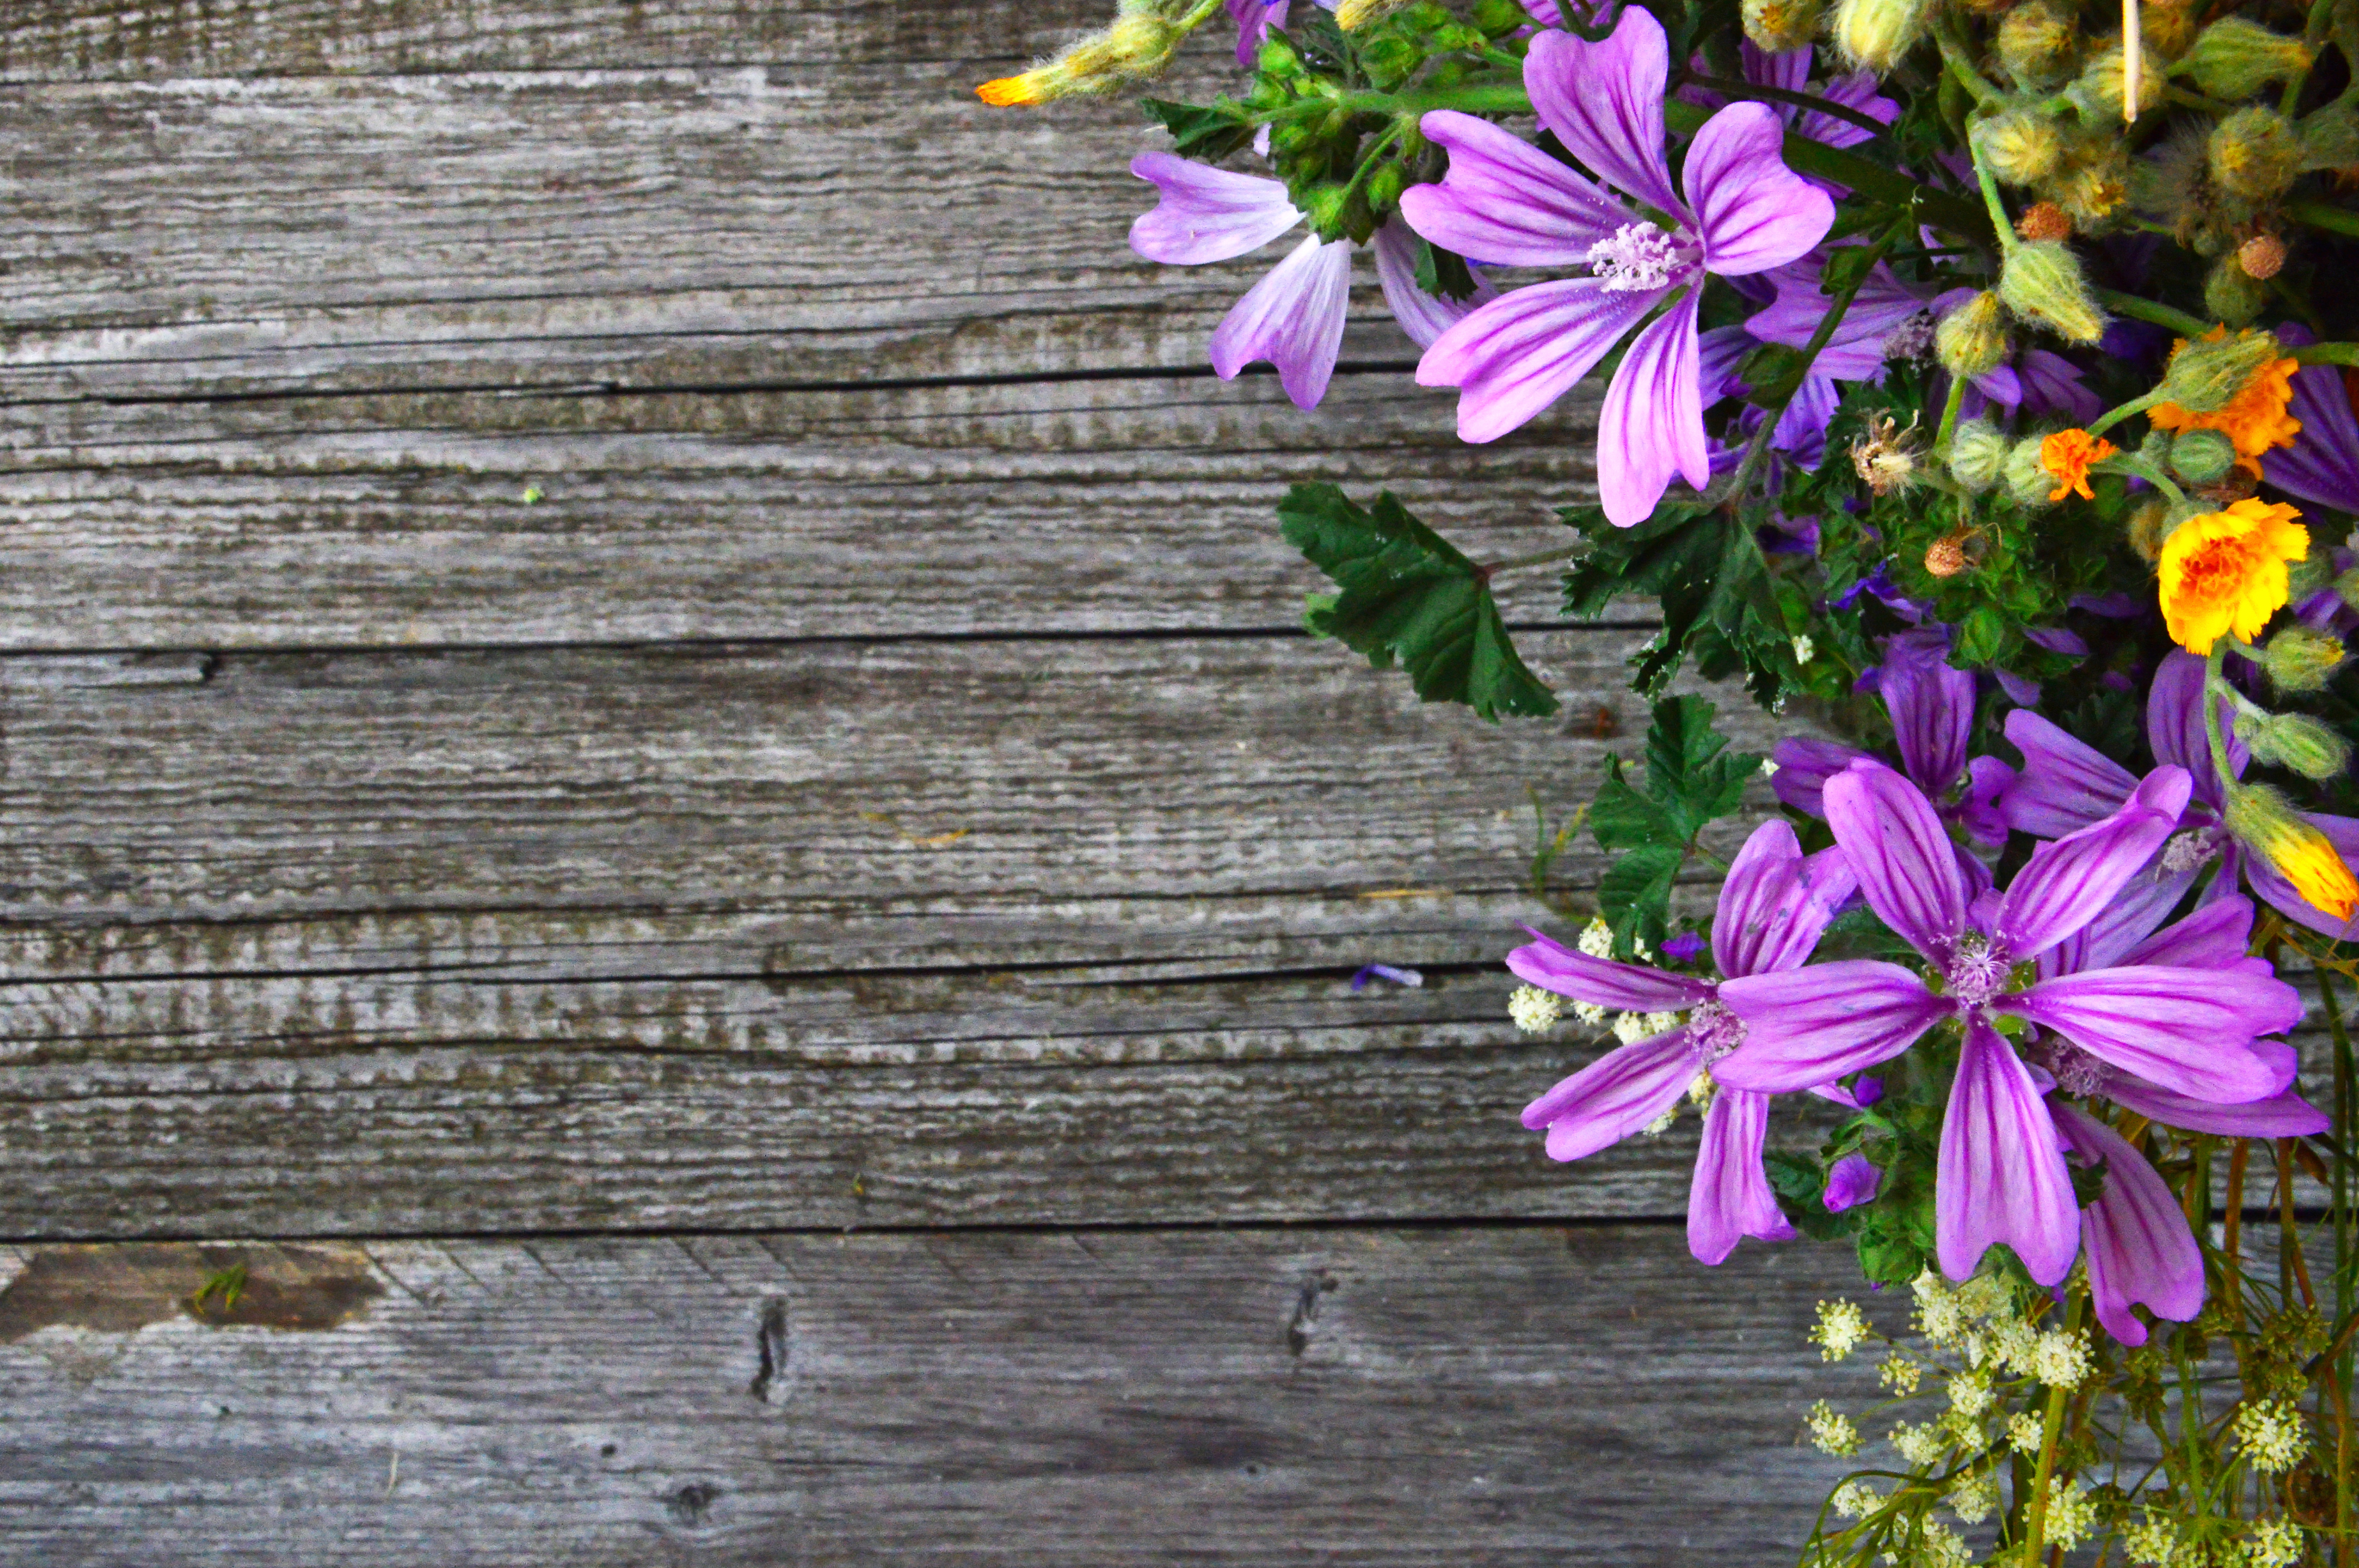
white, old, background, wooden, bouquet, vase, life, beautiful, nature, still, beauty, green, color, summer, decoration, natural, flower, plant, floral, flora, flowers, vintage, wall, fresh, colorful, purple, petal, lavender, wildflower, flowering plant, spring, aster, wood, daisy family, herbaceous plant, perennial plant